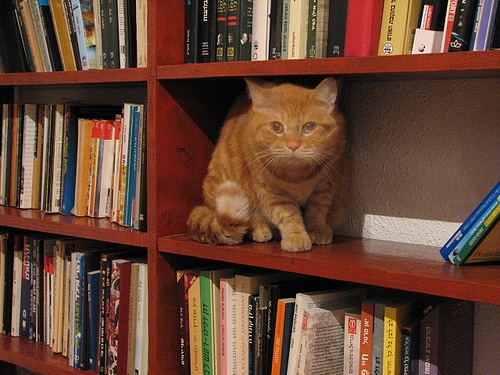
a close up of a cat in a book shelf
A cat sitting inside of a bookshelf full of books.
Orange and white cat sitting in a bookshelf by itself.
A large orange cat sitting on top of a book shelf.
An orange cat sits on an empty bookshelf.